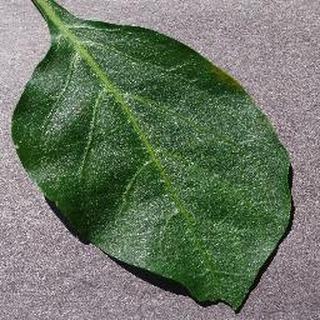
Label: healthy_bell_pepper